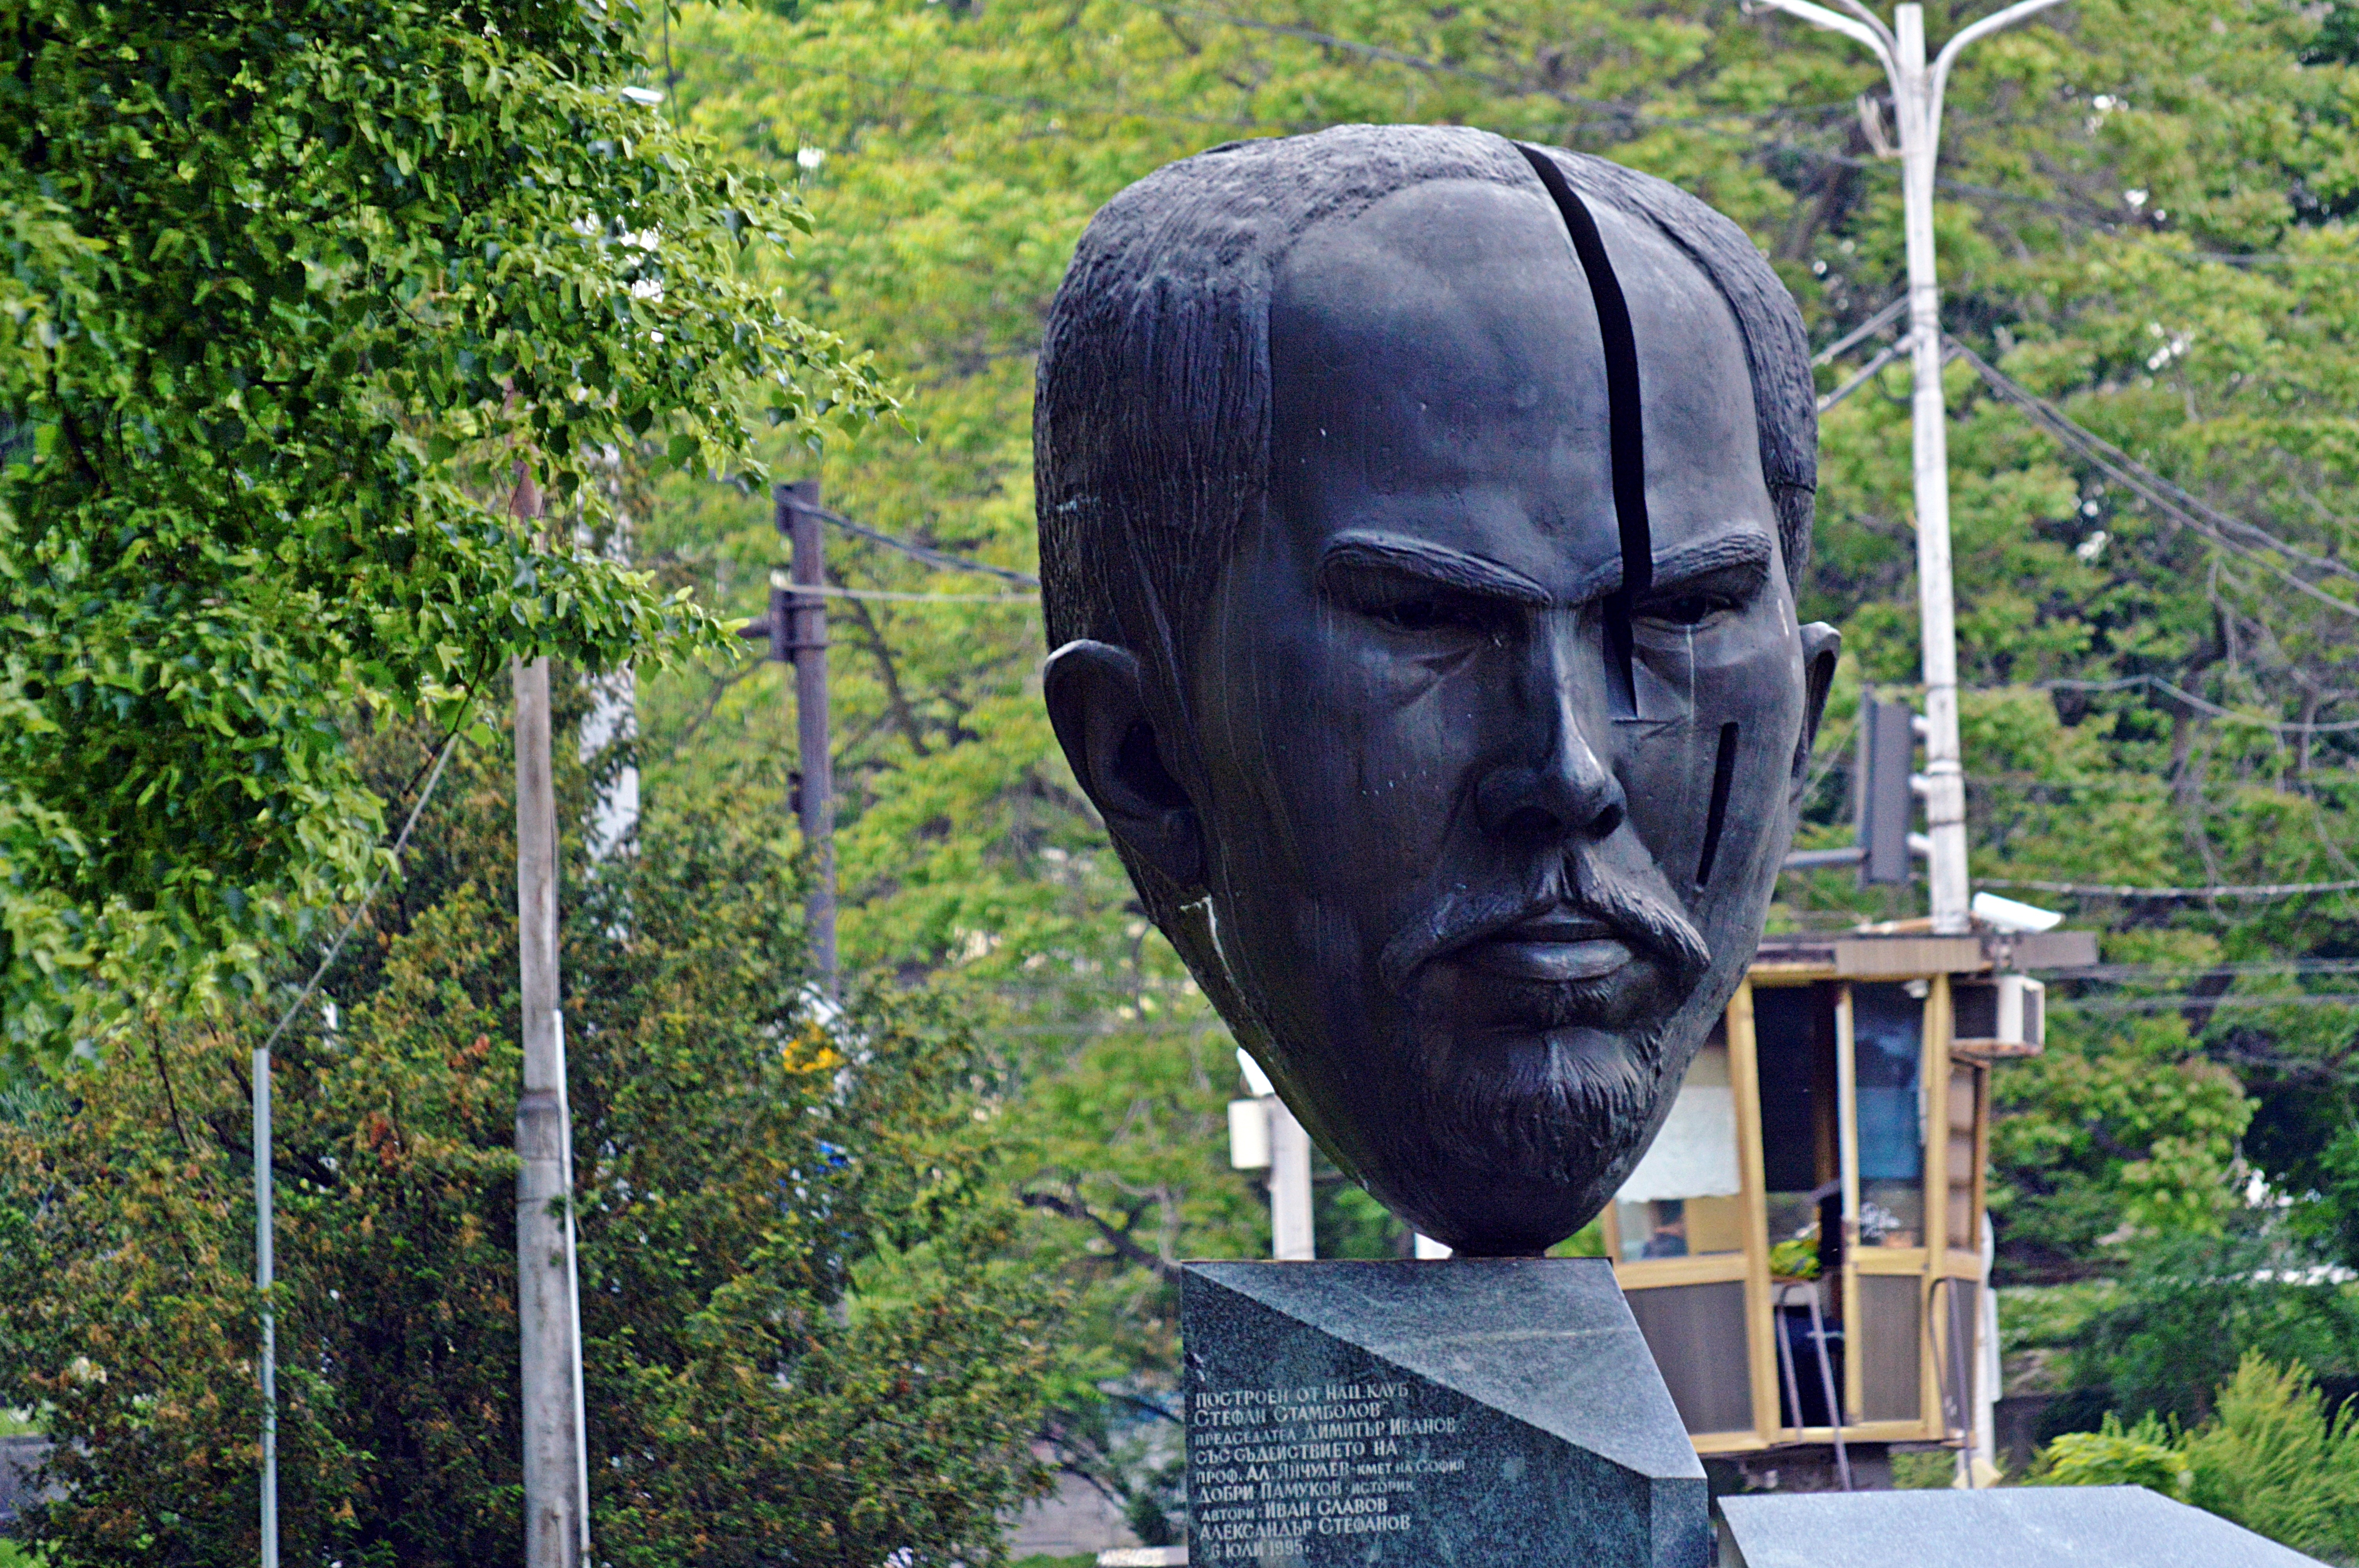
city, monument, statue, park, sculpture, memorial, art